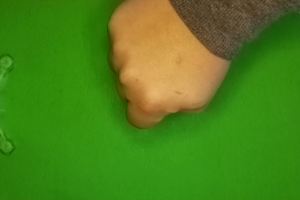
Label: rock